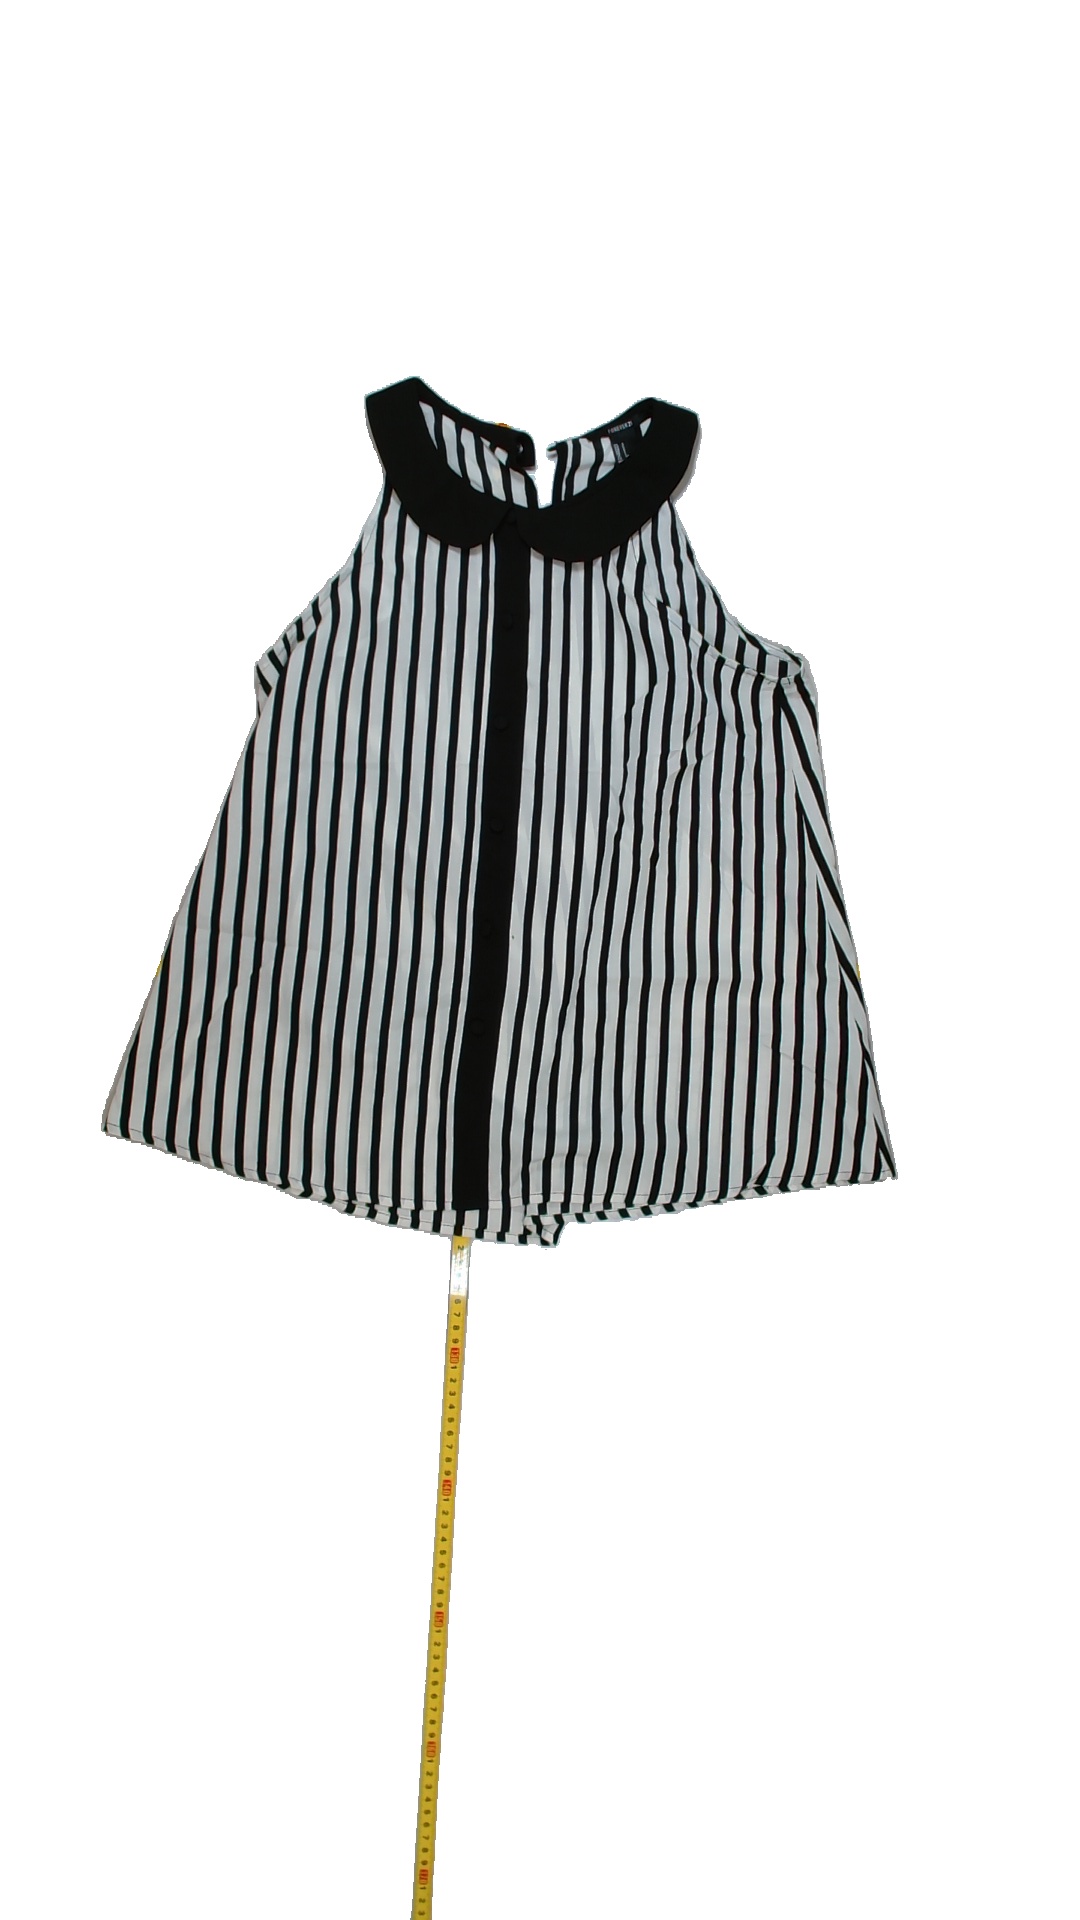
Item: Blouse (Ladies)
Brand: Forever 21
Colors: Black, White
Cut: Collar, Regular
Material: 100% Poly
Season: All
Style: No trend
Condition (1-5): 5
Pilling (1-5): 5
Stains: No
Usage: Reuse
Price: <50